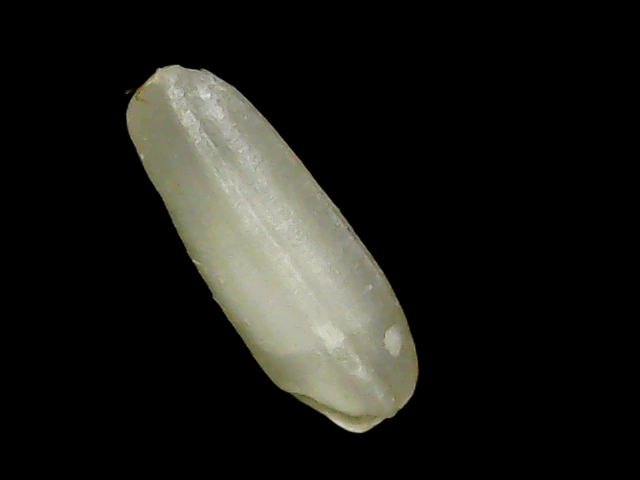
Rice variety: Binadhan24